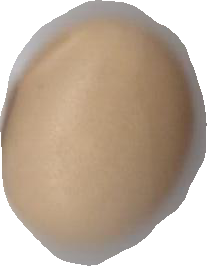
Variety: Anjasmoro